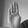
ASL letter: B